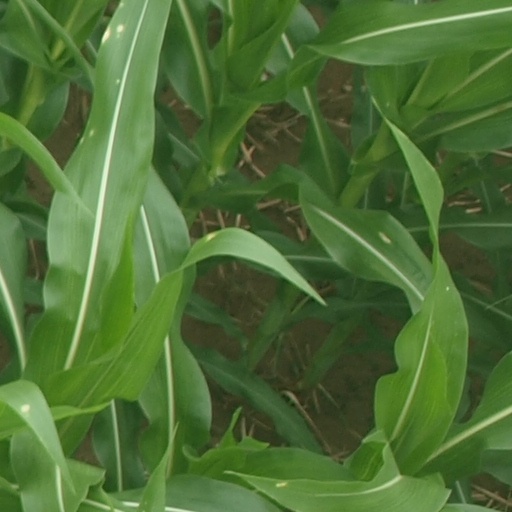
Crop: maize; corn